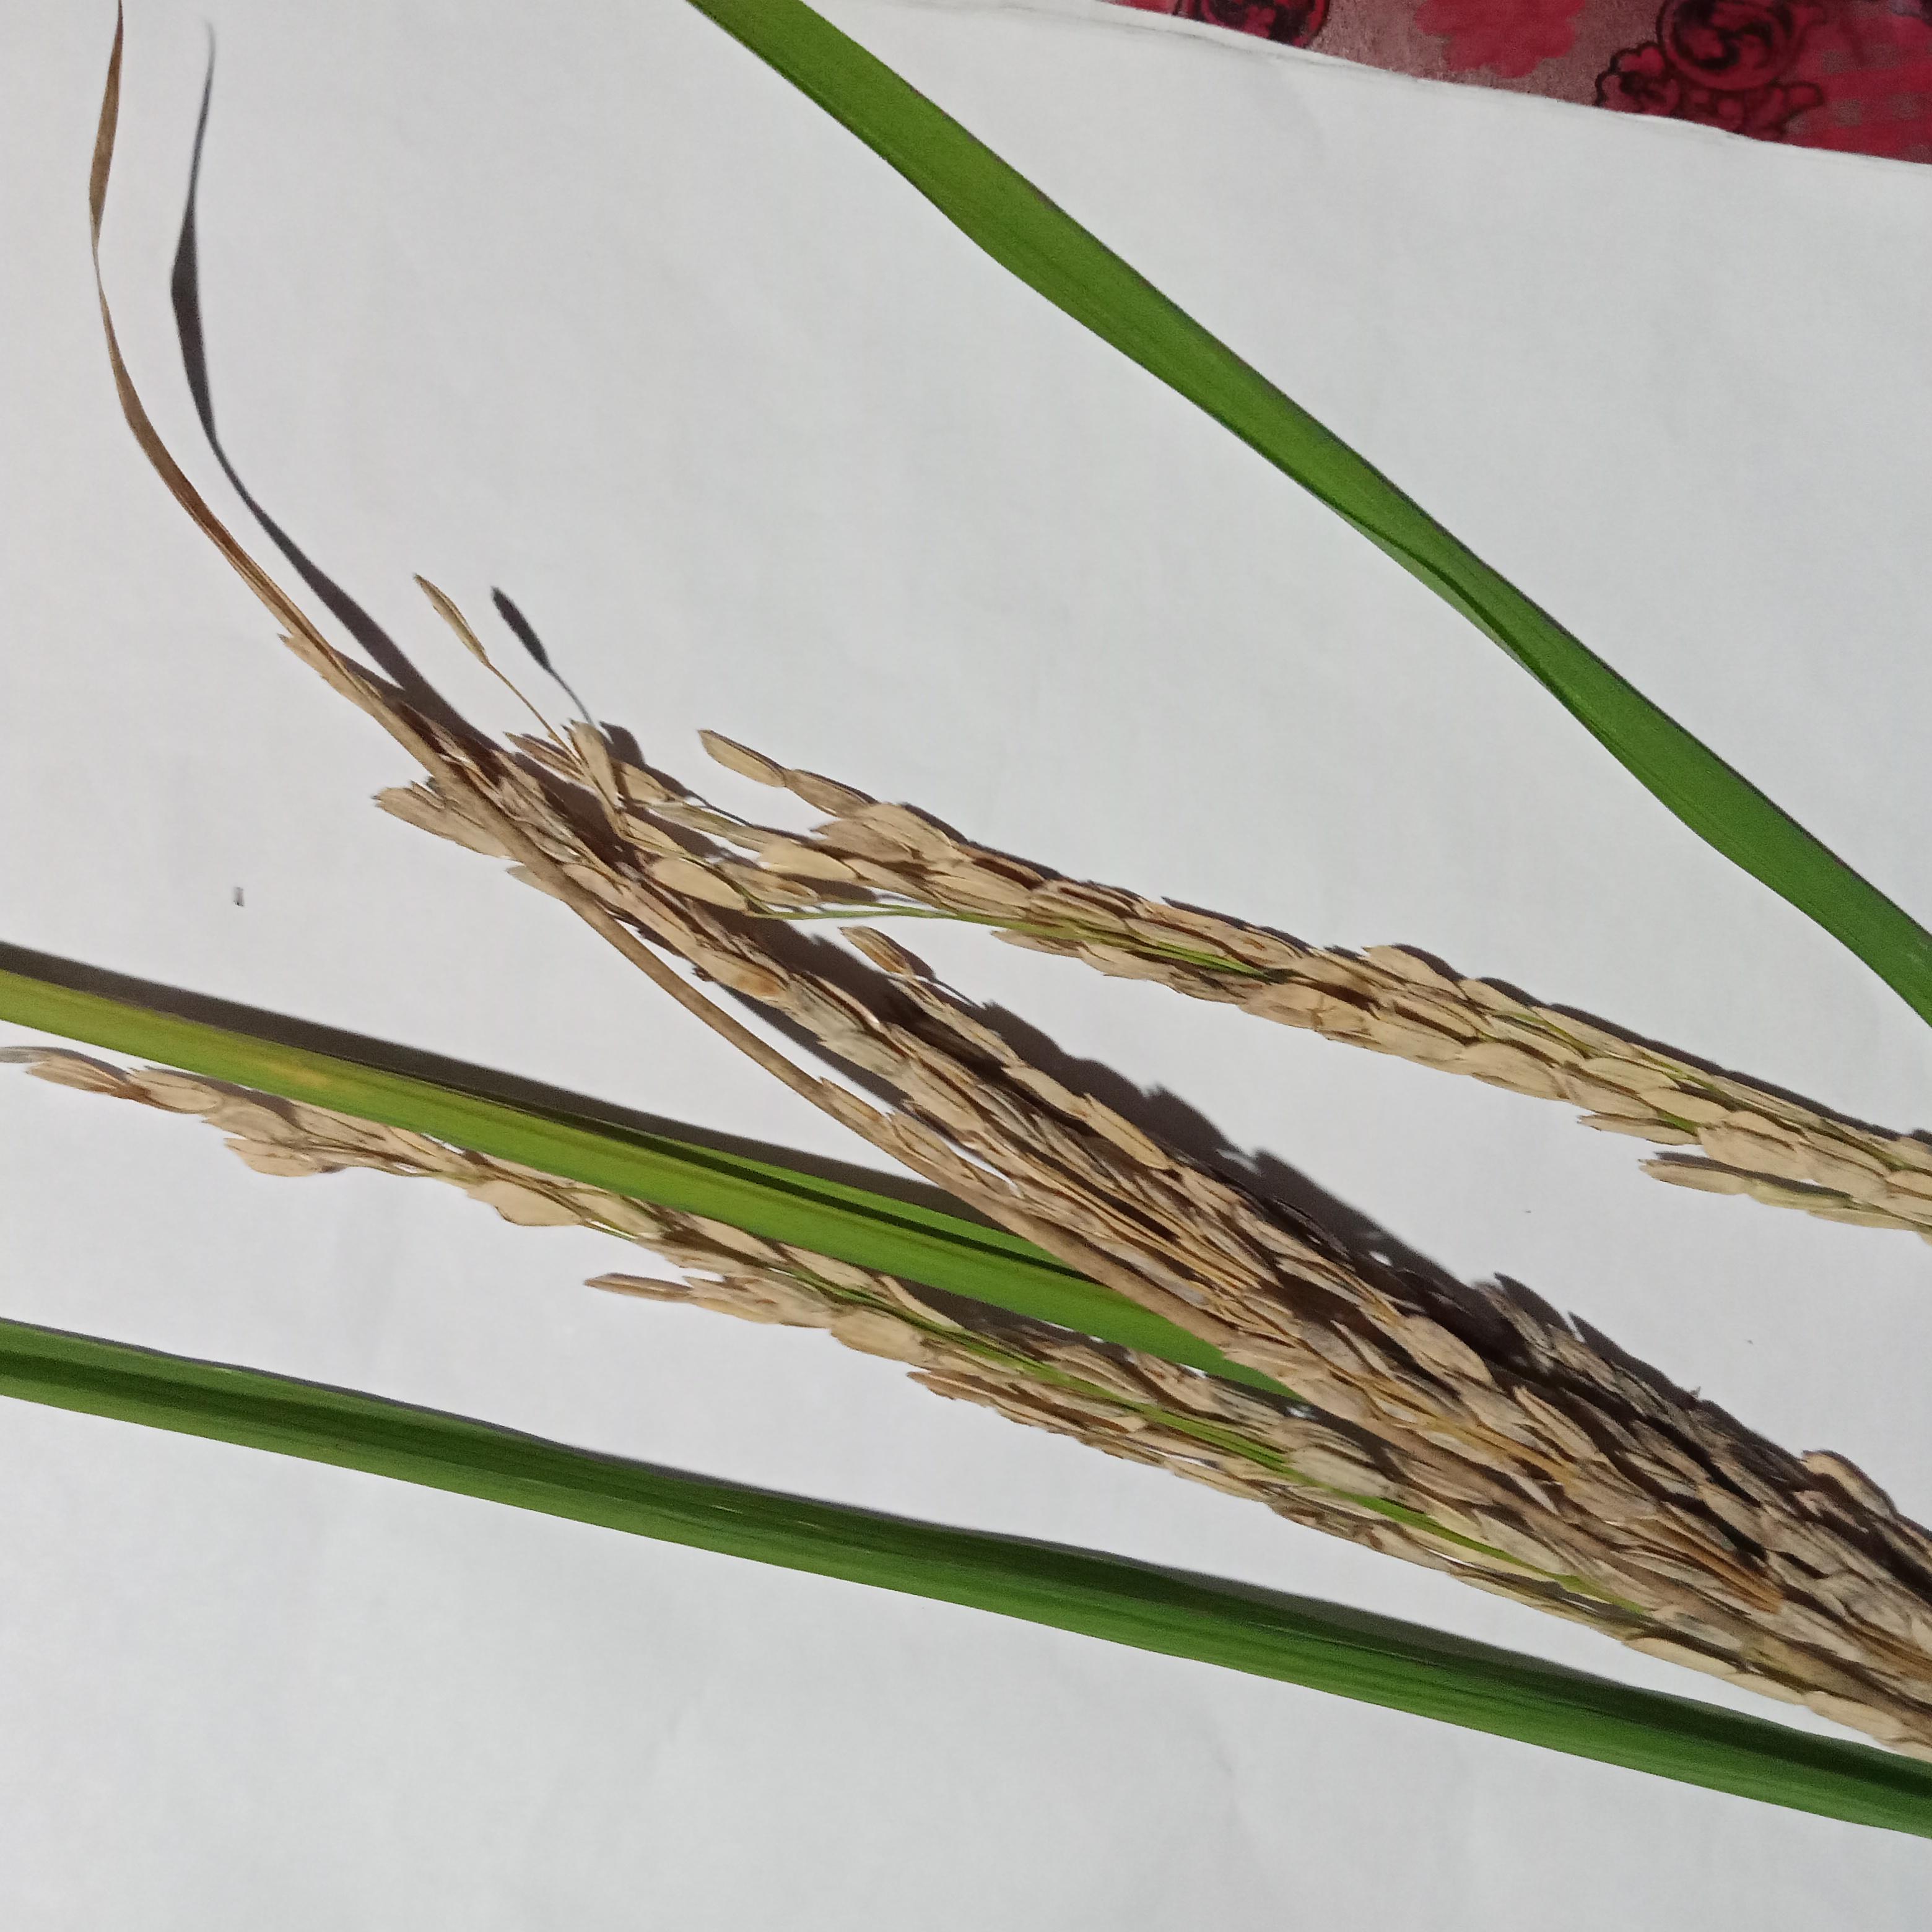
Label: Rice___Neck_Blast